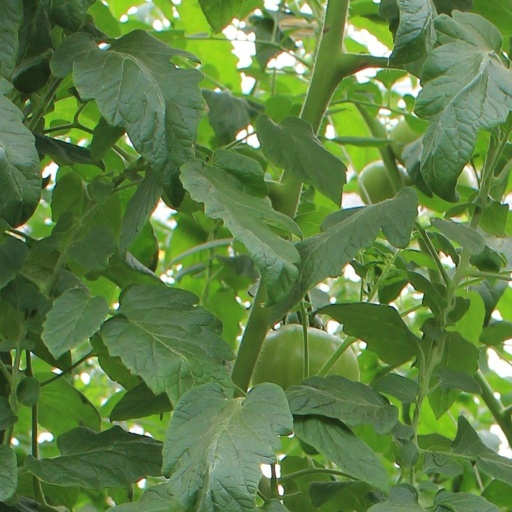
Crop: tomato